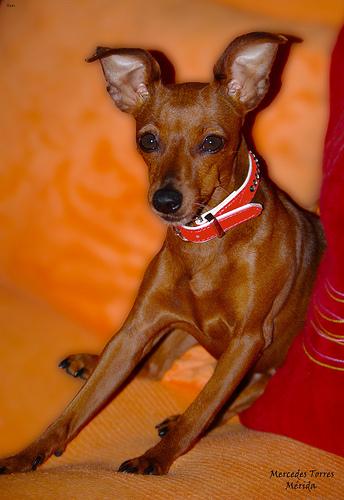
Breed: miniature pinscher